A Twelve-Year Night

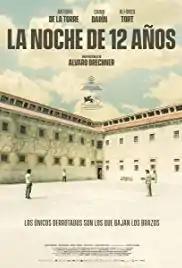
Film poster

A Twelve-Year Night is a 2018 drama film directed by Álvaro Brechner. It premiered in Official Selection at the 75th Venice International Film Festival, and it was selected as the Uruguayan entry for the Best Foreign Language Film at the 91st Academy Awards, but it was not nominated. The film won the Golden Pyramid Award at the 40th Cairo International Film Festival. It is a co-production between Uruguay, Spain, Argentina, France and Germany.